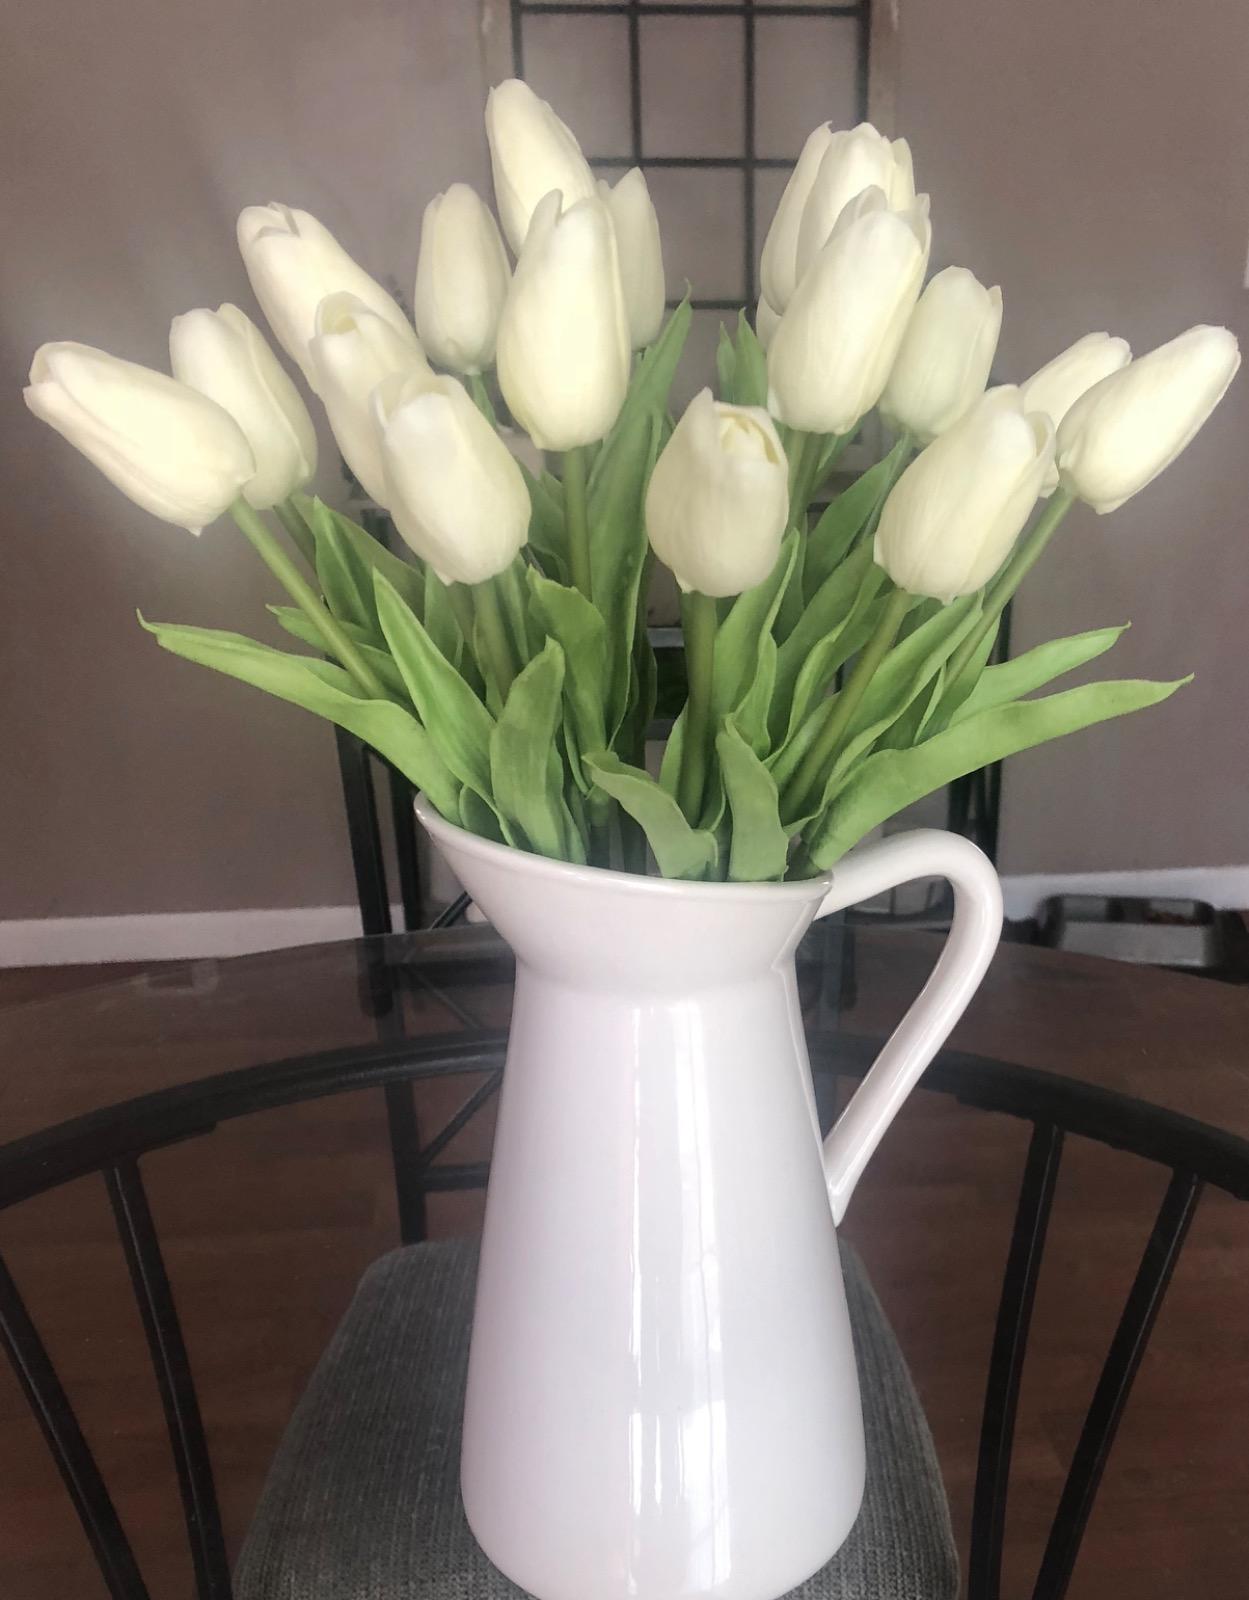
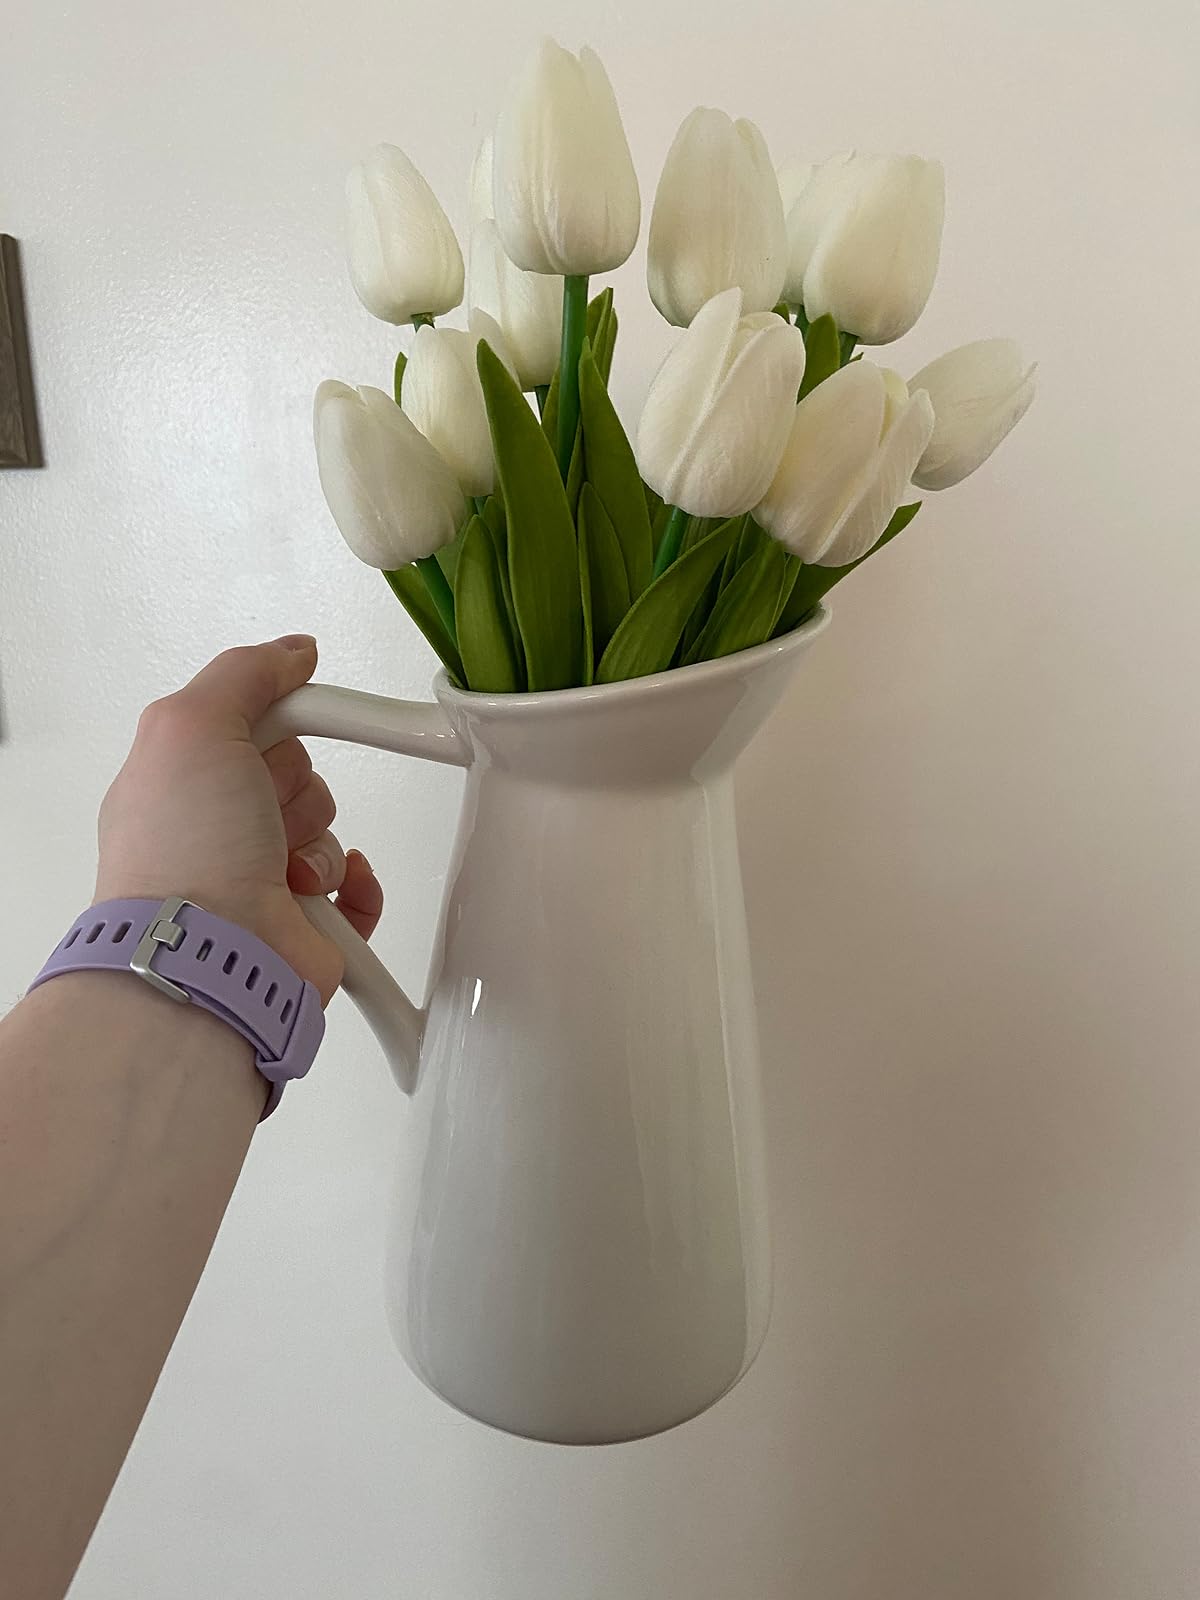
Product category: vase
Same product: yes